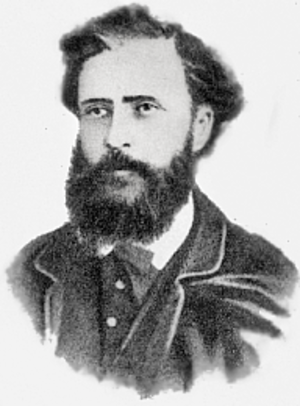
La diaspora polonaise en France est constituée par l'ensemble des personnes nées sur le territoire de la Pologne ainsi que de leurs descendants, se disant Polonais et vivant sur le territoire français. Les Polonais désignent leur communauté par le terme latin de Polonia. L'histoire de la Polonia française remonte au début du XIXᵉ siècle, à l'époque où l'État polonais était dépecé et rayé de la carte de l'Europe par les pays voisins et où les persecutions conduites par ces puissances occupantes poussaient les Polonais à l'exil.
Walery Wroblewski est né à Zoludek en Biélorussie en 1836 et est mort à Ouarville en 1908. C'est une personnalité militaire de la Commune de Paris.